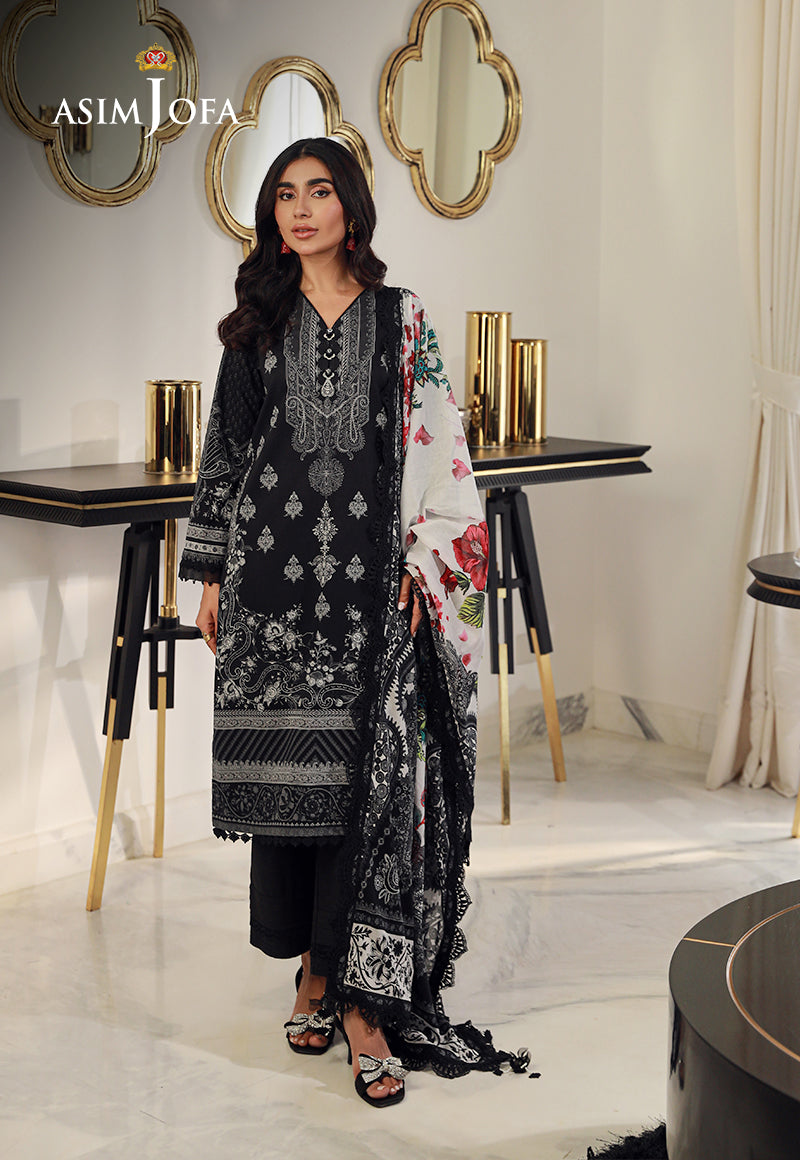
black multi embroidered salwar suit